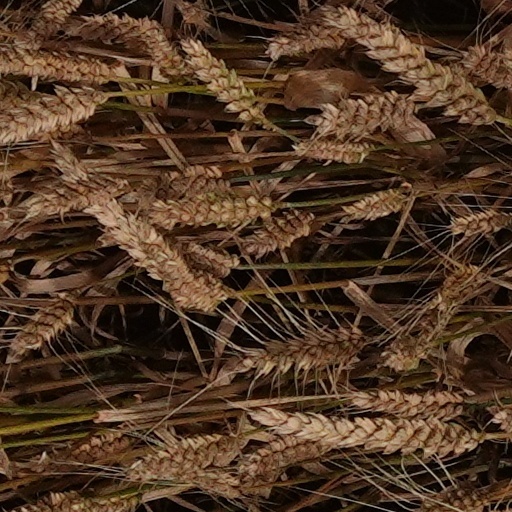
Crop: wheat